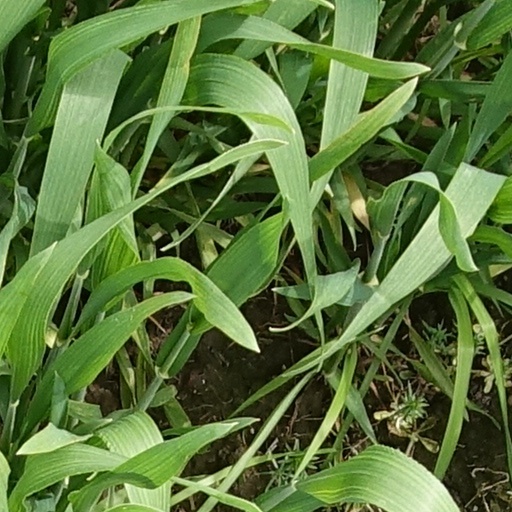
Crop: wheat